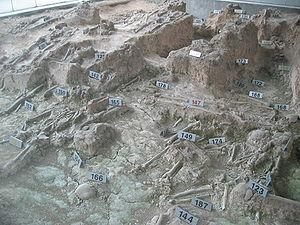
La négation du massacre de Nankin est un point de vue, qui conteste le fait que les forces impériales japonaises ont assassiné des centaines de milliers de soldats et civils chinois durant la seconde guerre sino-japonaise, épisode très controversé dans les relations sino-japonaises. Malgré la popularité du négationnisme au Japon, elle est considérée comme un point de vue négationniste et n'est pas acceptée dans le principal courant universitaire, même dans les universités japonaises. La plupart des historiens acceptent les résultats du tribunal de Tokyo sur l'étendue et la nature des atrocités commises par l'armée impériale japonaise après la bataille de Nankin. Au Japon, toutefois, il existe un débat passionné sur l'étendue et la nature du massacre de Nankin. Parce que la négation du massacre est perçue comme une partie de la réticence globale de la part du Japon à admettre et à s'excuser pour son agression, le débat sur le massacre complique les relations entre le Japon et la Chine. Les estimations sur le nombre de victimes varient énormément. Plusieurs chercheurs ont accepté le nombre d'approximativement 300 000 morts, qui est devenu emblématique de la tragédie en Chine.